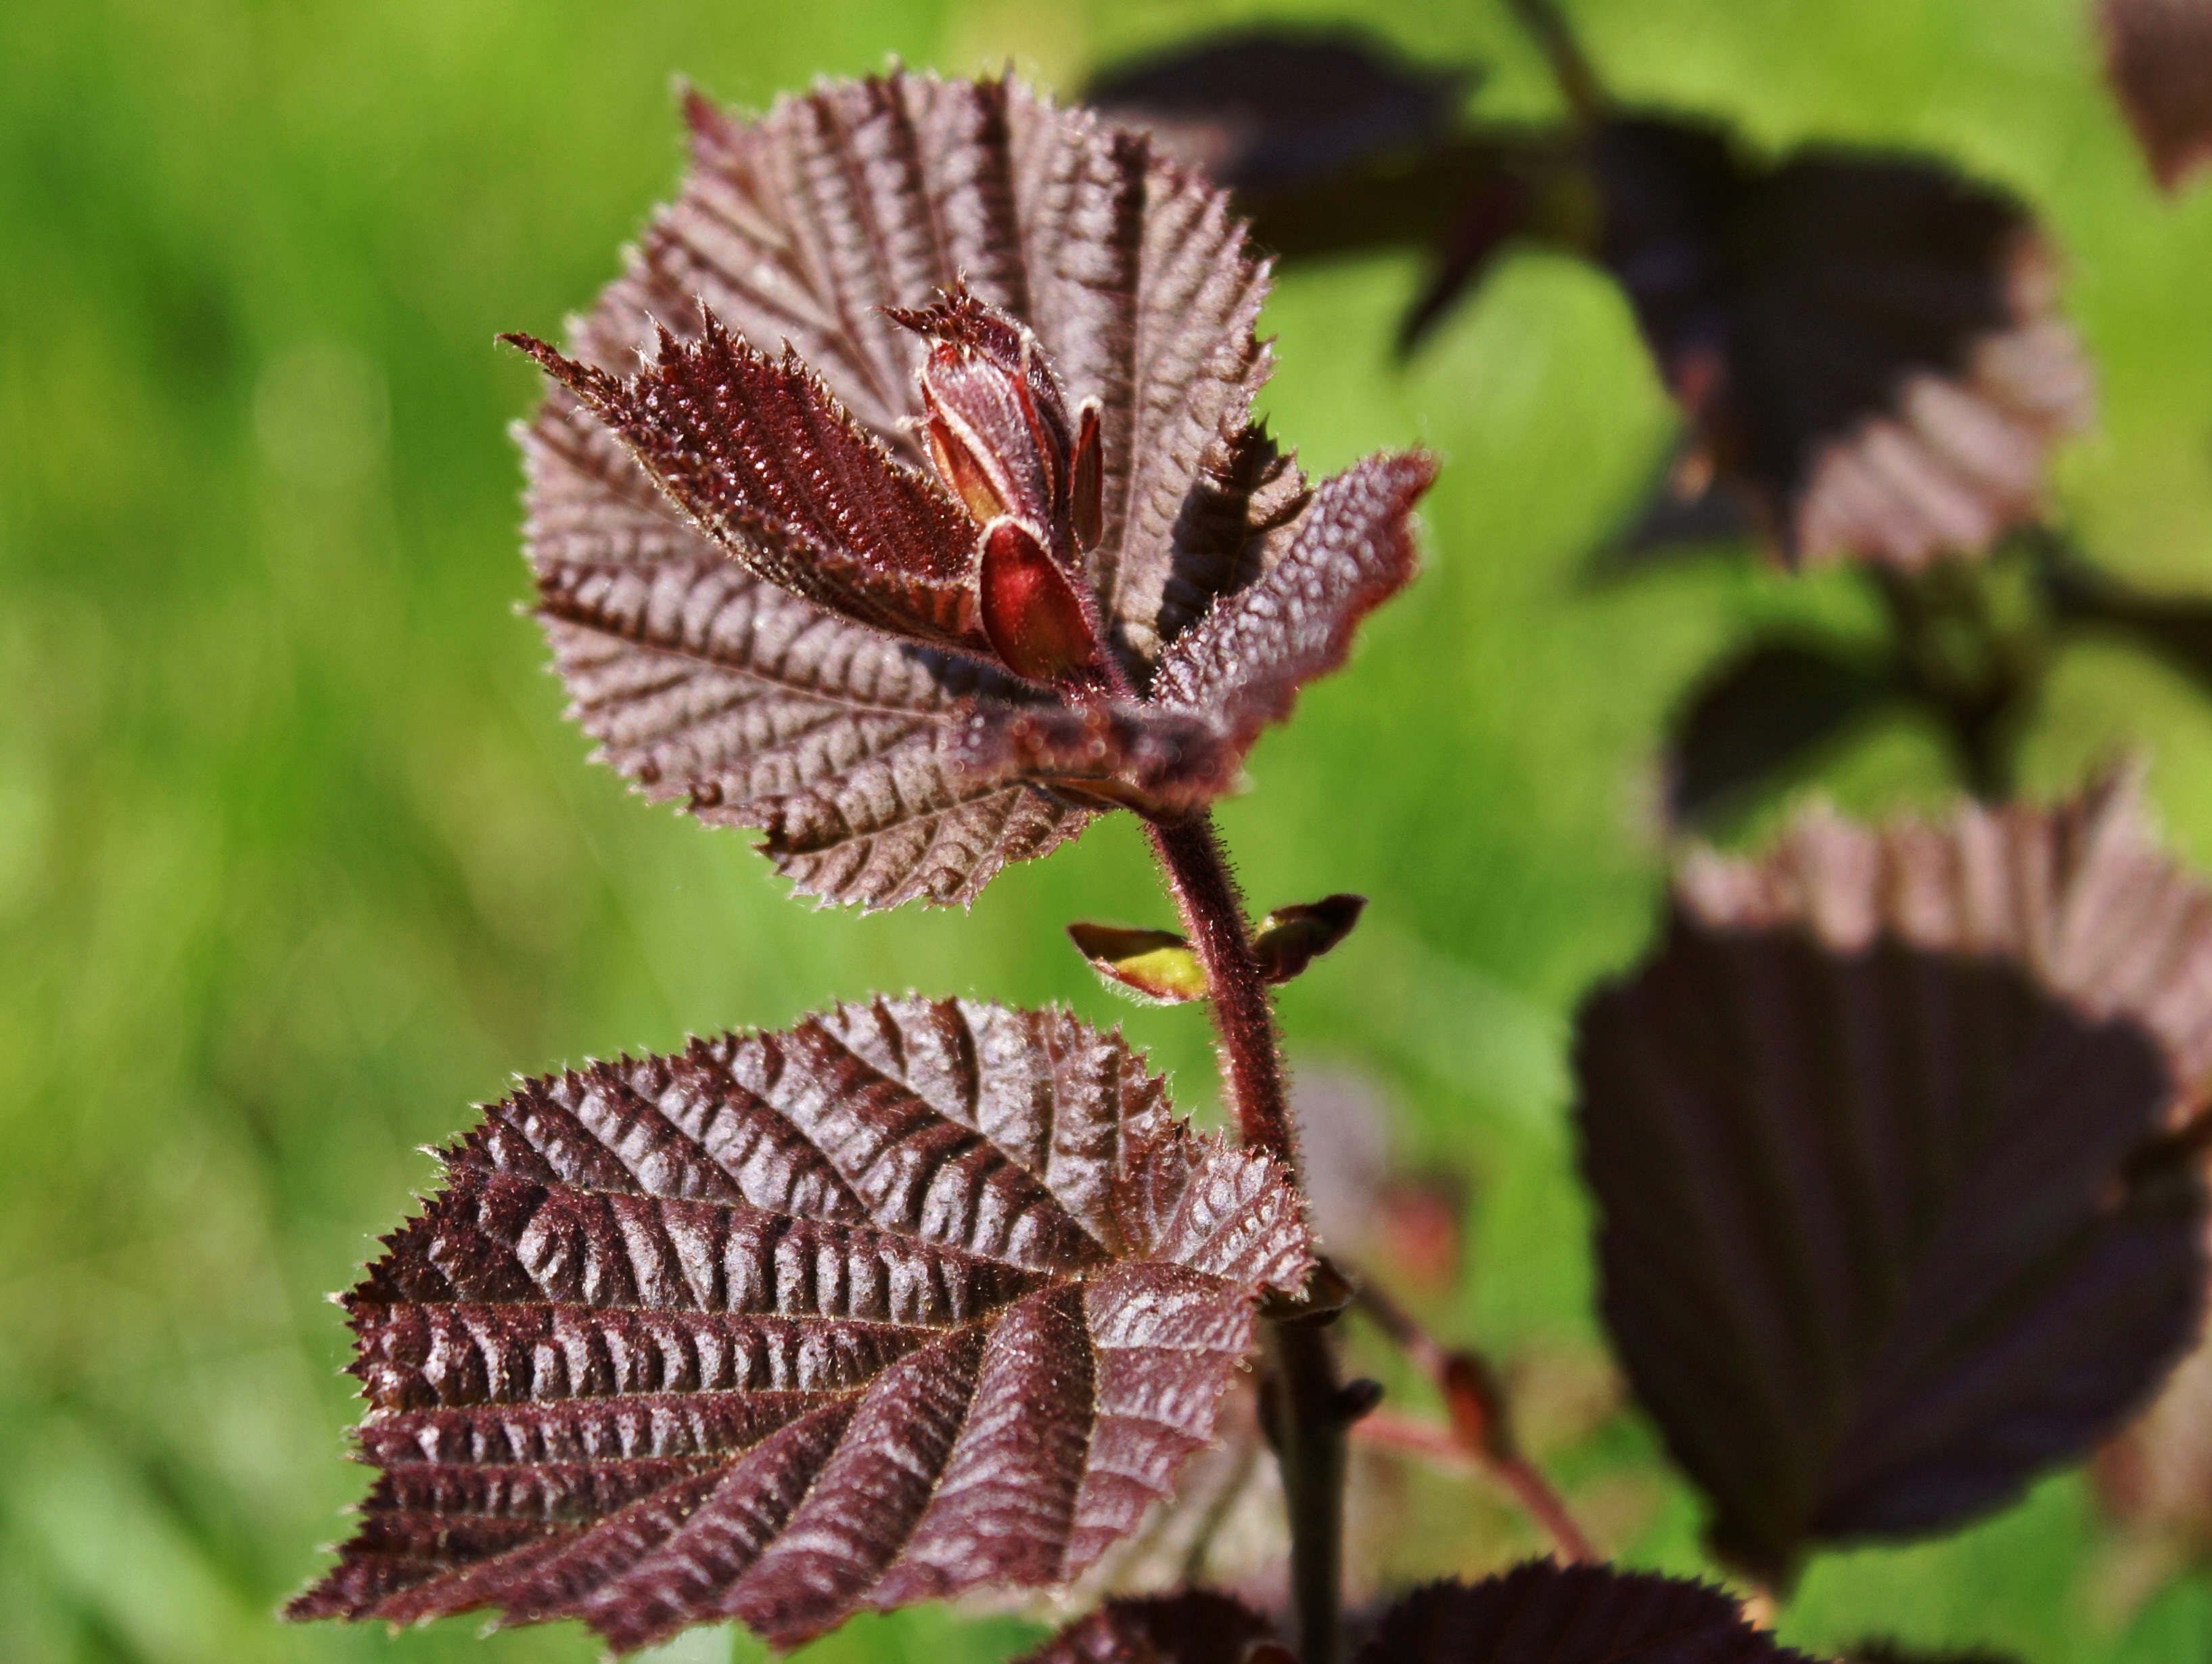
nature, plant, photography, leaf, flower, petal, foliage, insect, botany, butterfly, flora, fauna, invertebrate, close up, red leaves, hazel, nectar, macro photography, common hazel, corylus avellana, young leaves, moths and butterflies, lycaenid